Banque Industrielle de Chine

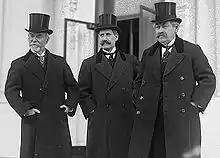
Philippe Berthelot (center), the BIC's original promoter and brother of its founding chairman, at the Washington Naval Conference in 1921 with Prime Minister Aristide Briand (right) and ambassador Jean Jules Jusserand (left)

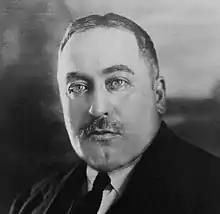
Horace Finaly, chief executive of the Banque de Paris et des Pays-Bas, was instrumental in the BIC's restructuring

In early 1921, financial stress became acute largely because of the Chinese change of regime. As an attempt to secure the situation, several board members had to resigned in early February 1921. In late January, the French government and the Bank of France fostered a collective support package with contributions from the government of French Indochina (30 million Francs), the Banque de Paris et des Pays-Bas (22 million), the Banque de l'Indochine (16 million), and other banks (Bankers Trust, Société Générale, Banque Française pour le Commerce et l'Industrie, Rothschilds, Sudameris, Banca Commerciale Italiana, Crédit Foncier d'Algérie et de Tunisie, Banque de la Seine, and Crédit Mobilier Français) for lesser individual amounts adding up to 65 million, to which the government added £150,000 that it had recently withdrawn from the BIC's London branch. Despite this temporary relief, the BIC faced runs on its operations in China during the riots and the change of political power. It eventually closed on at the Tribunal de commerce de la Seine. so that the funds could be transferred to a new entity.